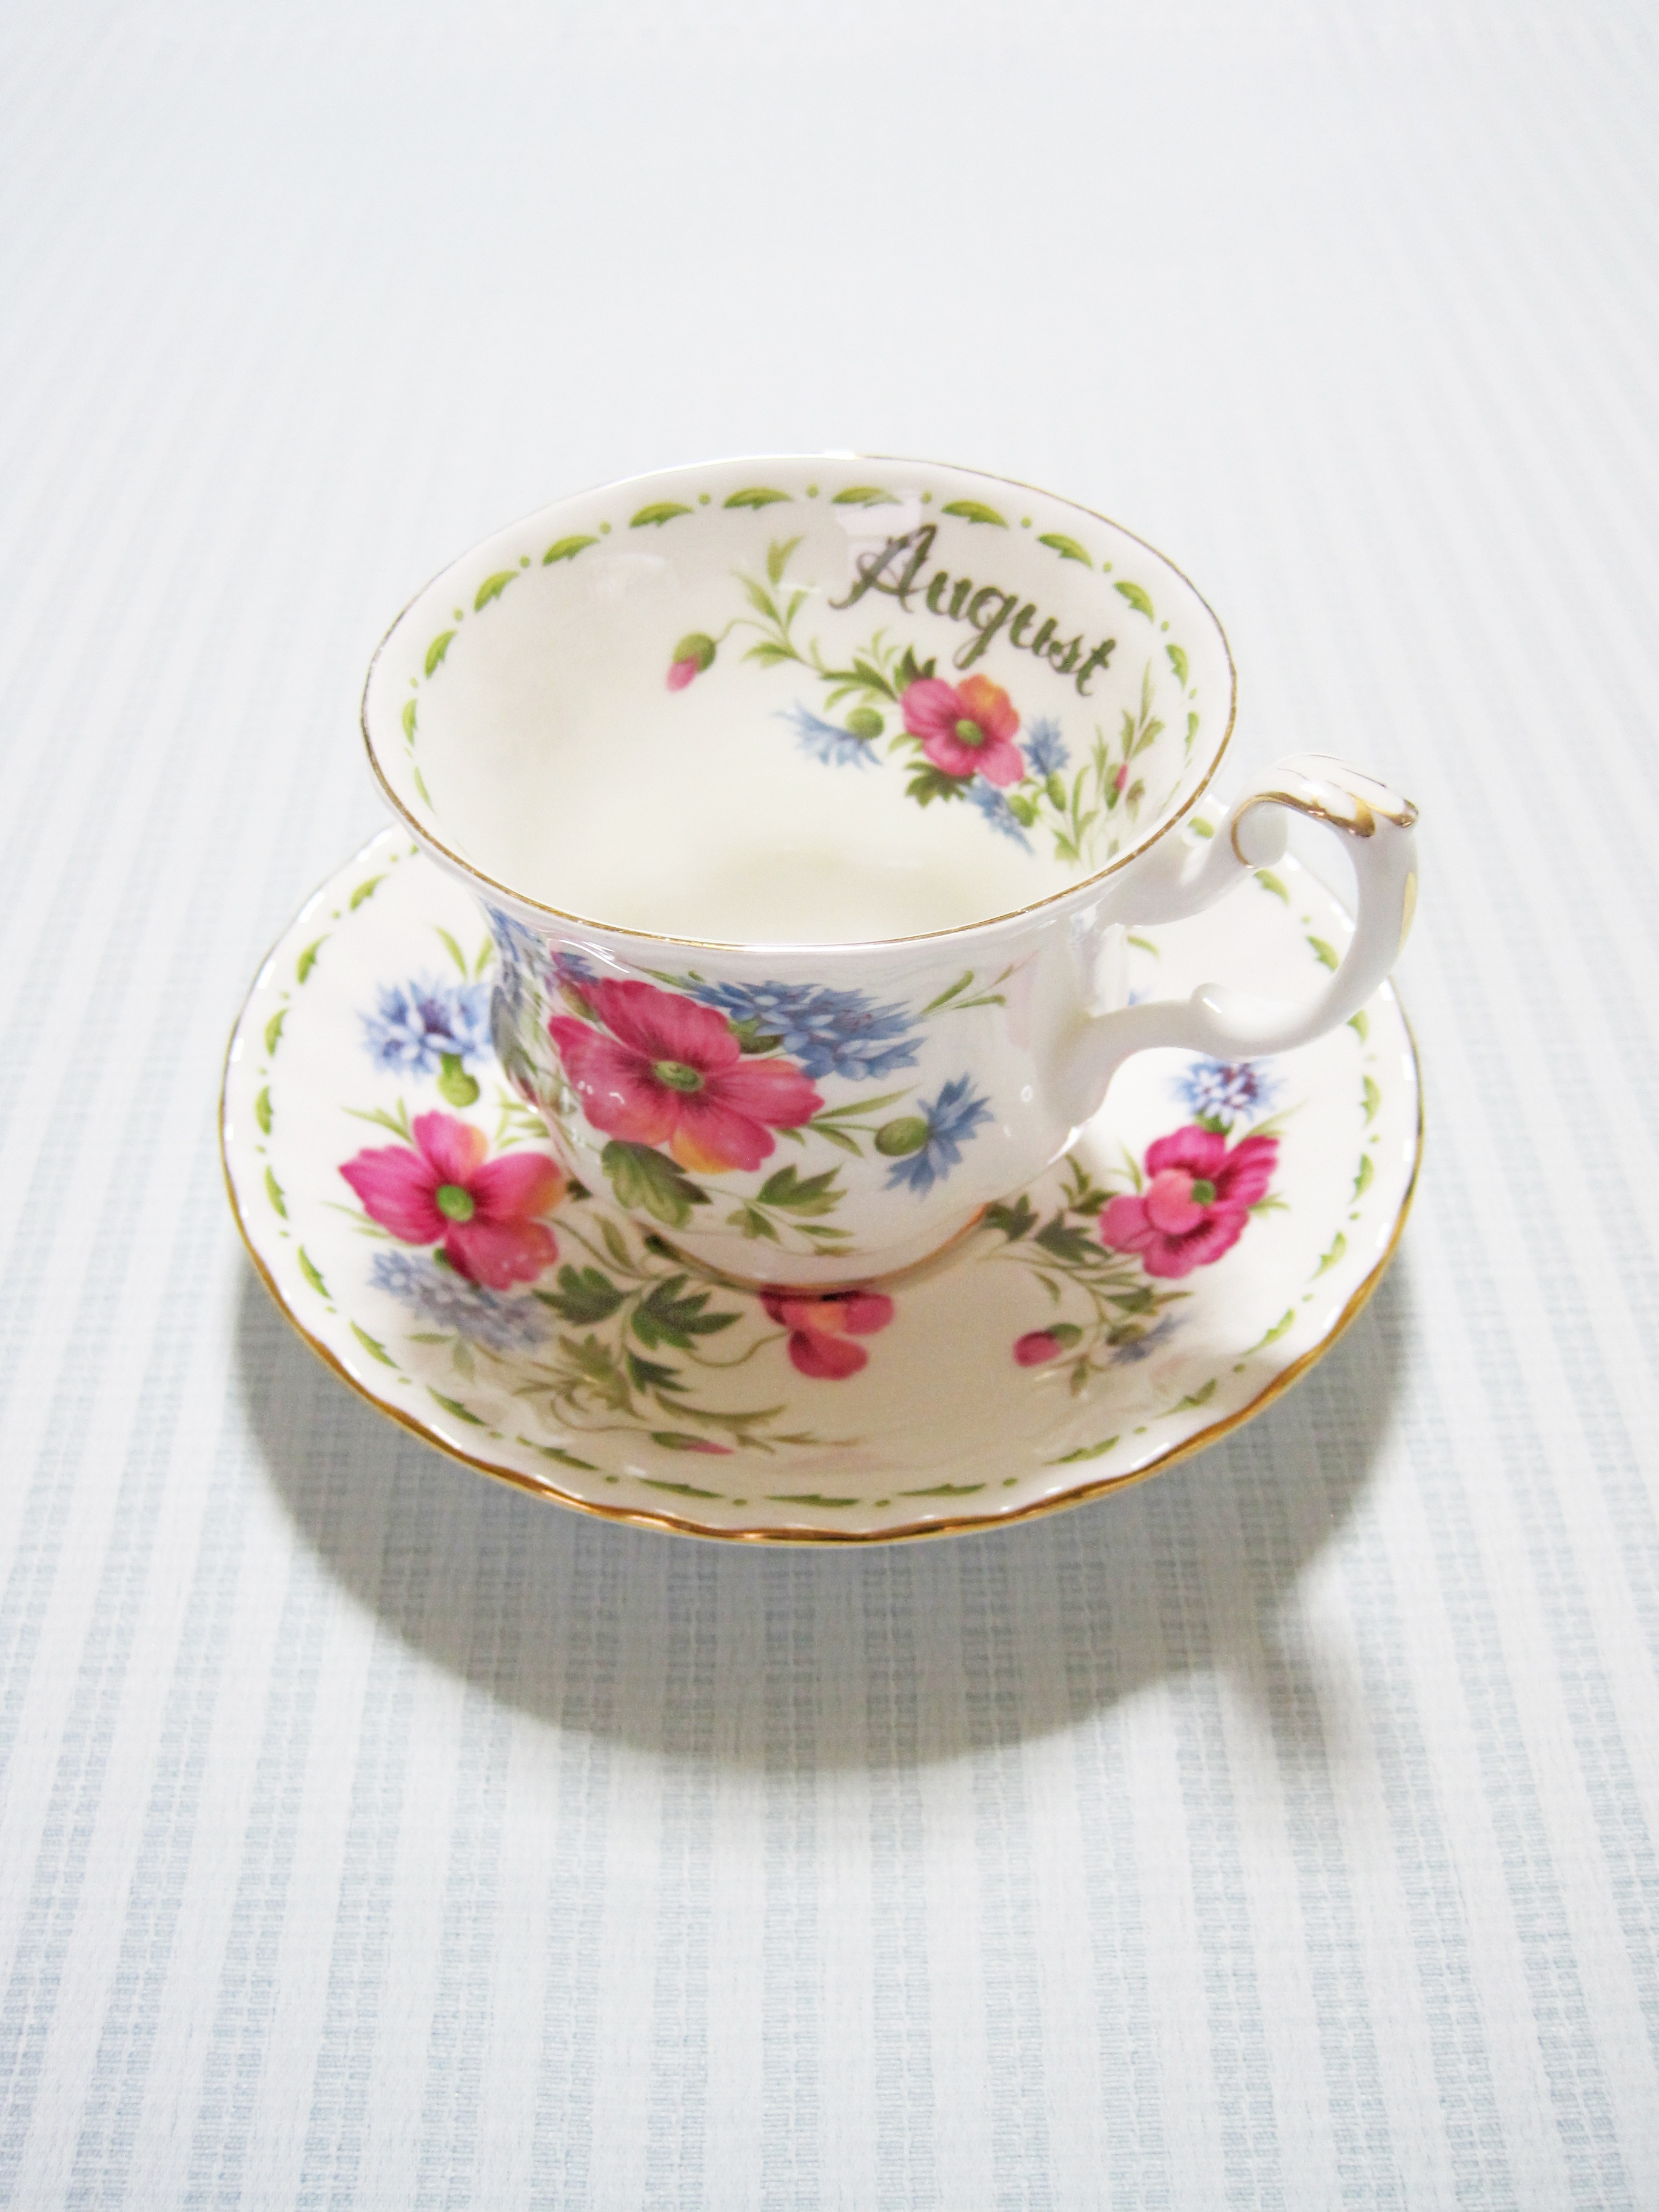
cup, bowl, saucer, drink, coffee cup, tableware, material, porcelain, august, tea time, dishware, serveware